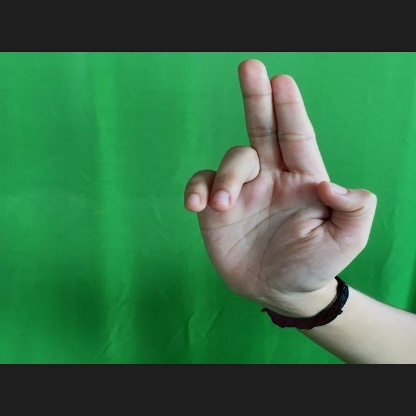
Mudra: Ardhapathaka